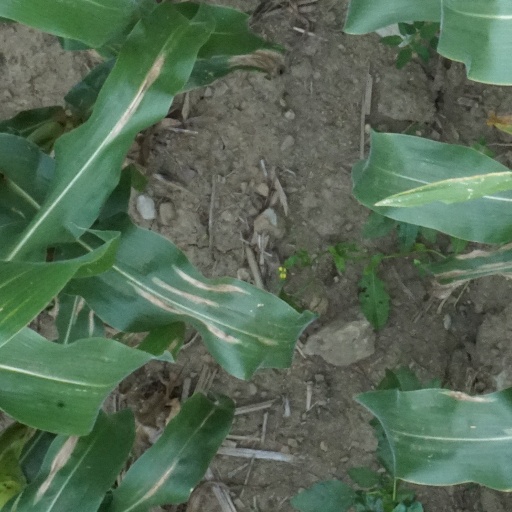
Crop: maize; corn